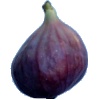
Label: fig